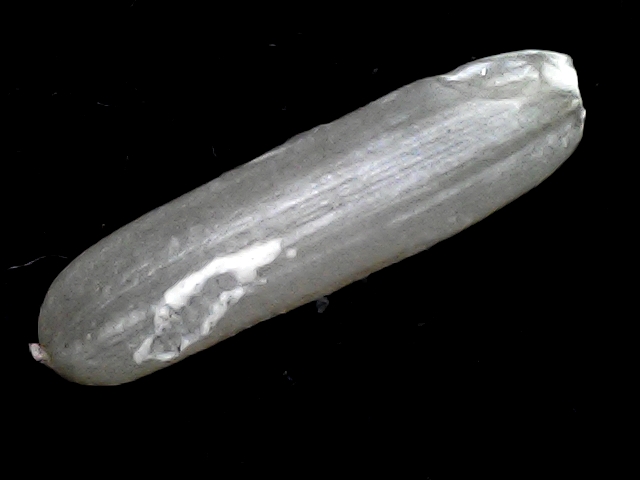
Rice variety: BD57